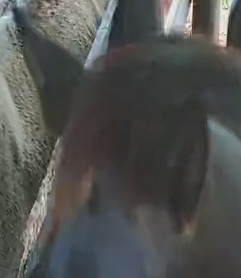
Face region: ears (position_of_ears)
Pain indicator: not_present